Pelhřimov District

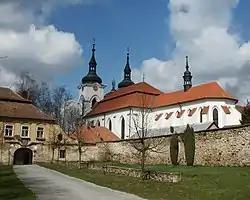
Želiv Monastery

The most important monuments in the district, protected as national cultural monuments, are: